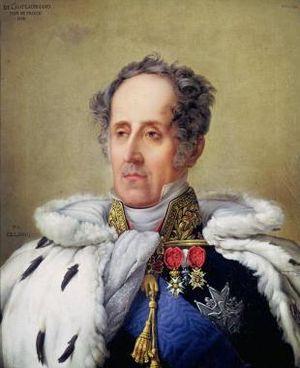
Belles-lettres est une expression polysémique désignant un corpus d'œuvres distinguées pour leur valeur littéraire, et, par métonymie, l'étude de ces textes. Elle a également servi à qualifier, de manière péjorative ou laudative, une tradition et des courants littéraires selon des critères esthétiques et humanistes.
François-René, vicomte de Chateaubriand, né à Saint-Malo le 4 septembre 1768 et mort à Paris le 4 juillet 1848, est un écrivain, mémorialiste et homme politique français. Il est considéré comme l'un des précurseurs du romantisme français et l'un des plus grands noms de la littérature française.